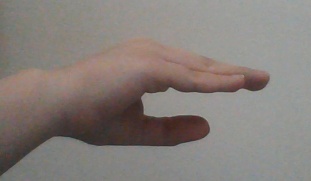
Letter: jeem